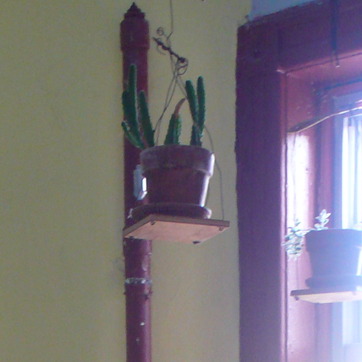
Material: ceramic